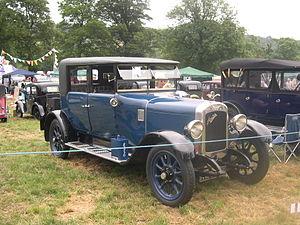
L'Austin 20 est une grande voiture qui a été introduite par Austin après la fin de la Première Guerre mondiale, en avril 1919 et dont la production a été poursuivie jusqu'en 1930. Après l'introduction de l' Austin 20/6 en 1927, le premier modèle fut appelé la Austin 20/4.